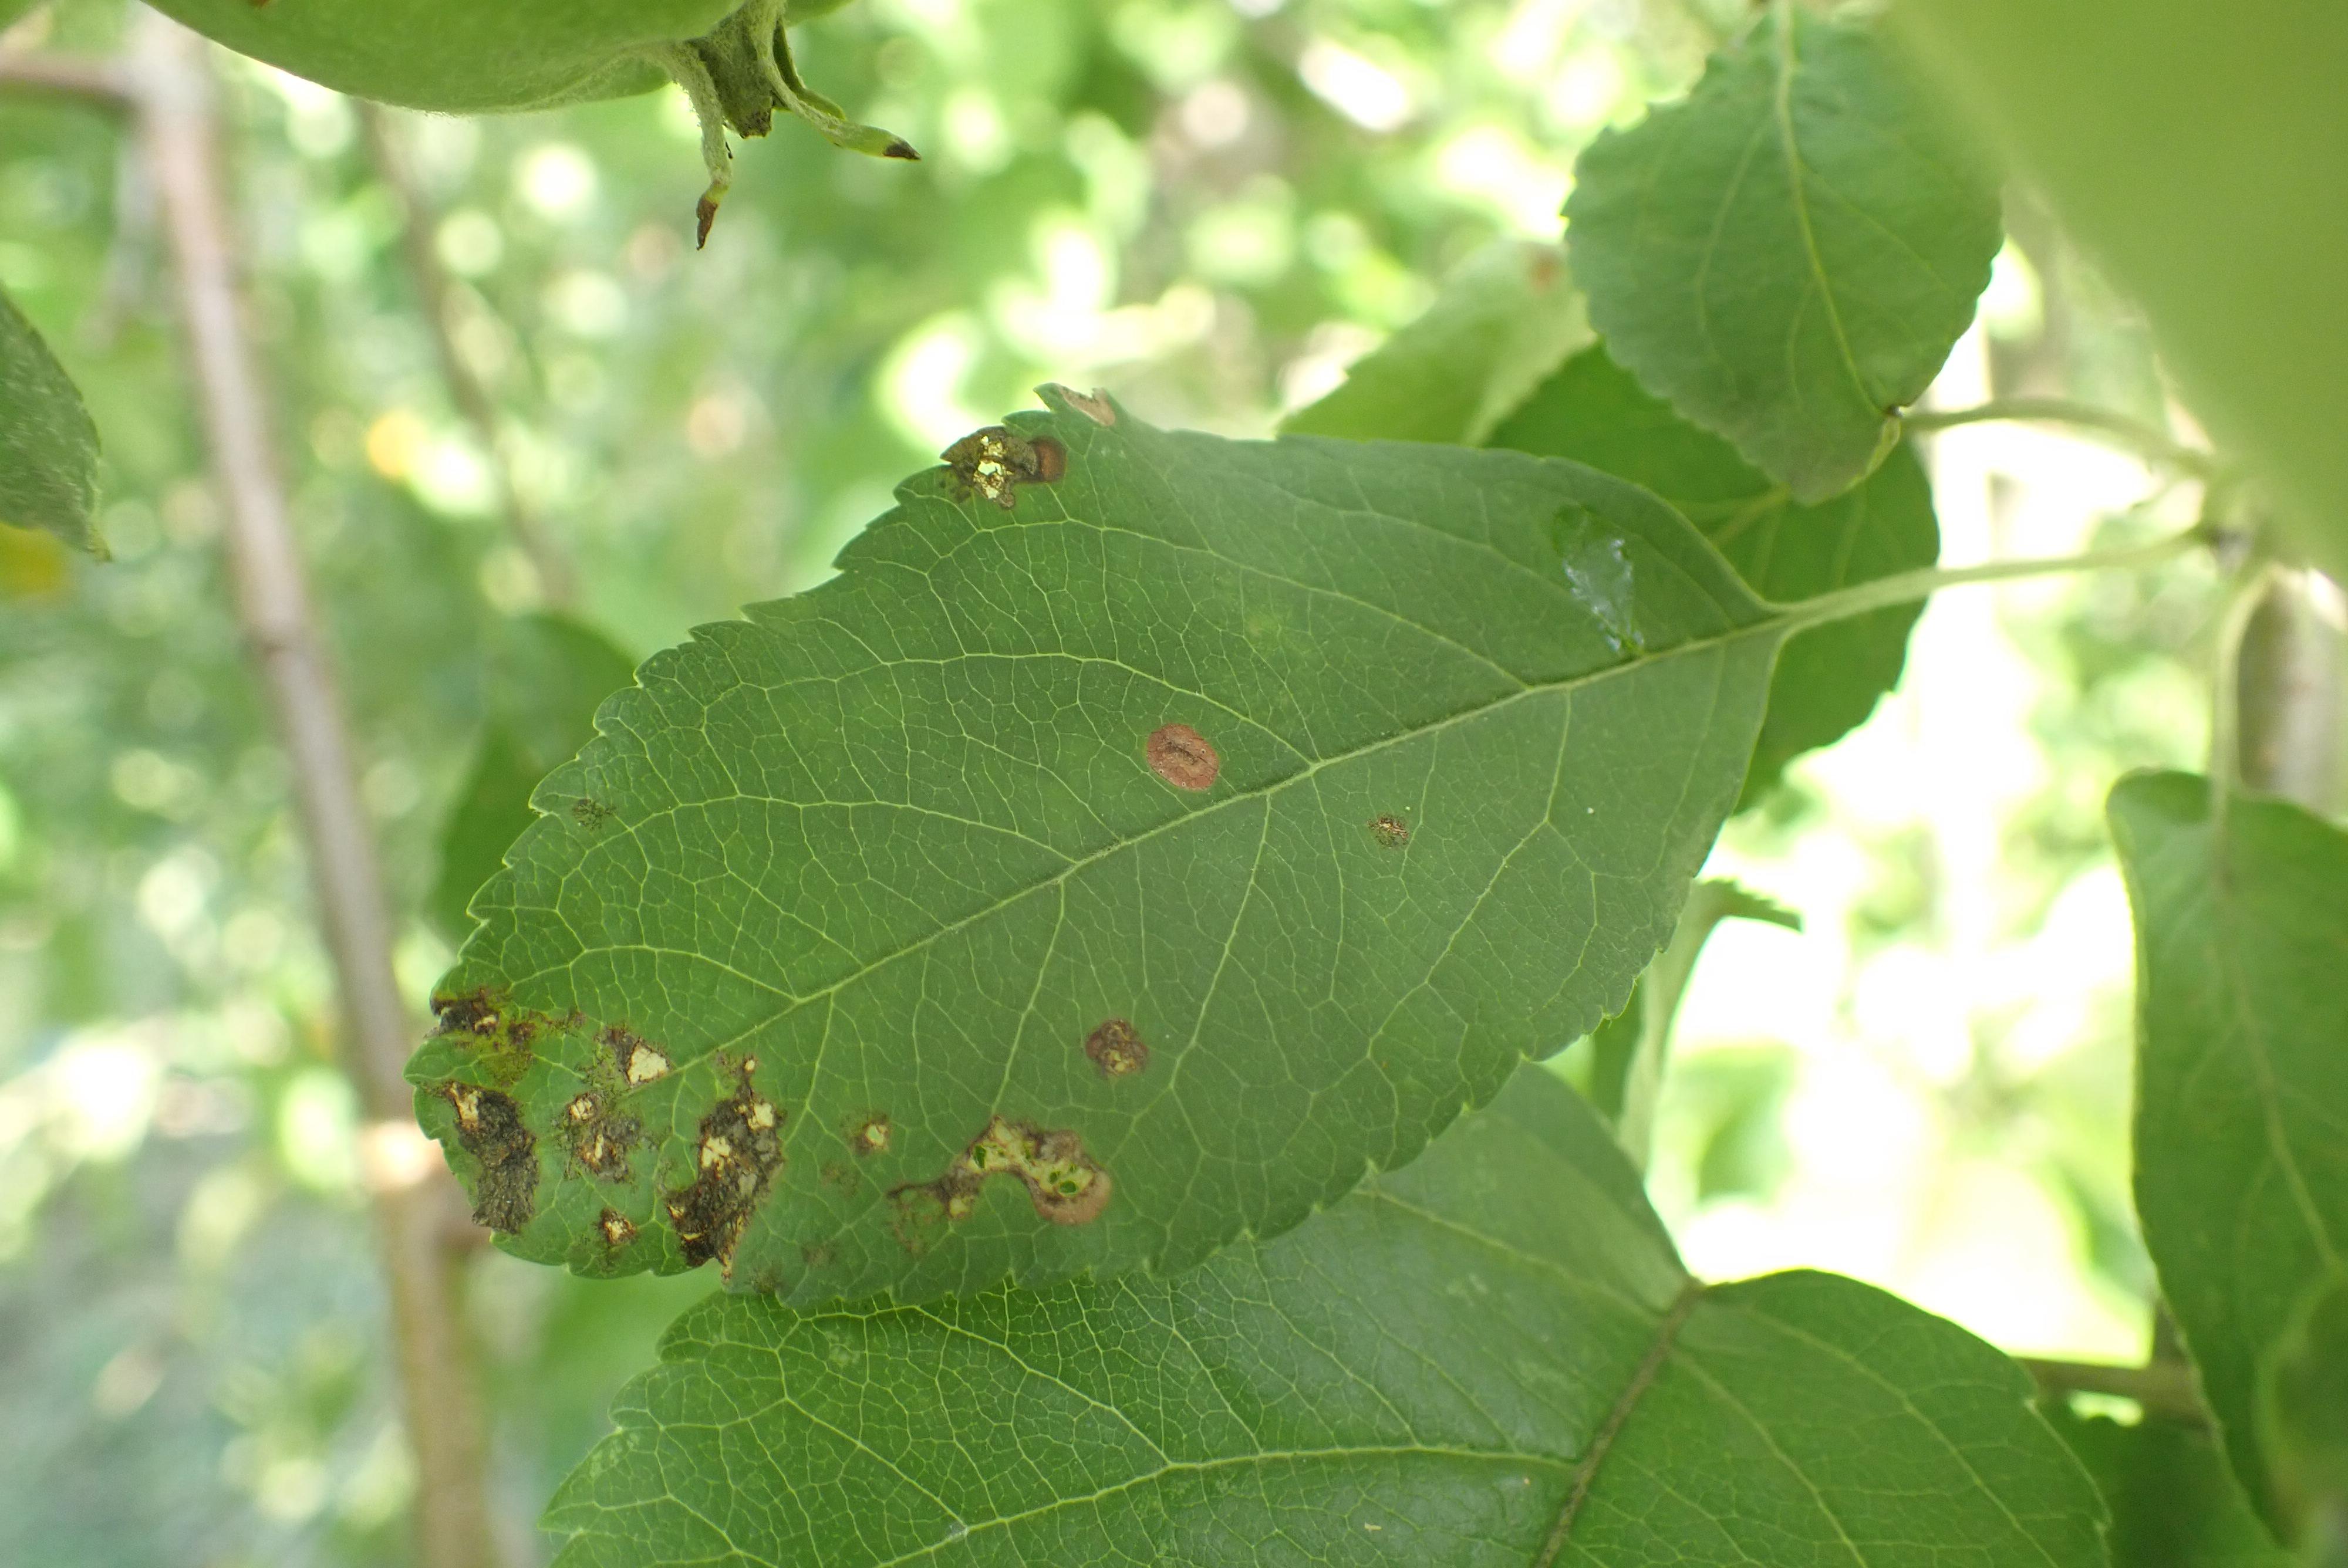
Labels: complex